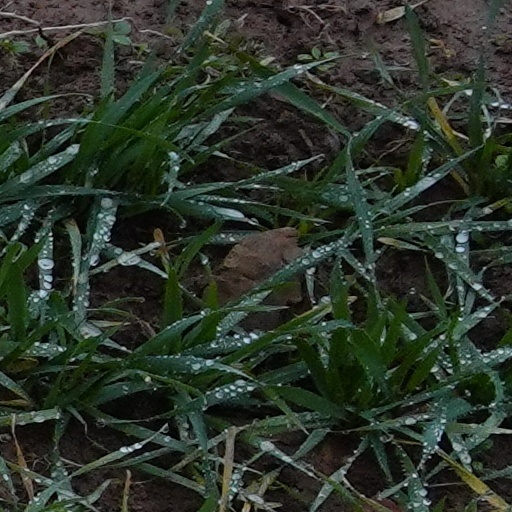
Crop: wheat